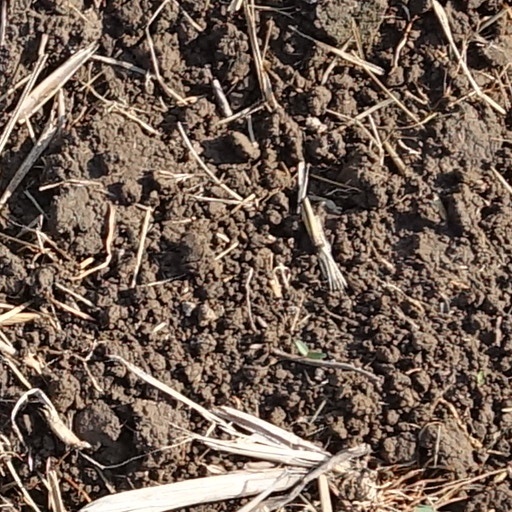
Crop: wheat